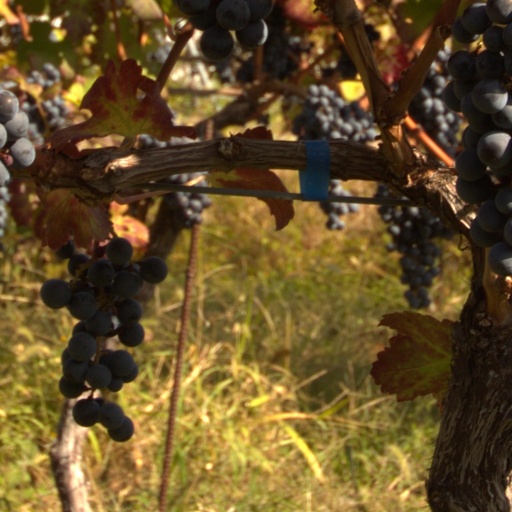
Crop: grape